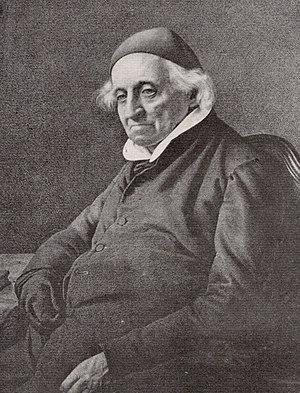
Étienne Théodore Badin, né le 17 juillet 1768 à Orléans et mort le 21 avril 1853 à Cincinnati, est le premier prêtre catholique à avoir été ordonné aux États-Unis, le 25 mai 1793.